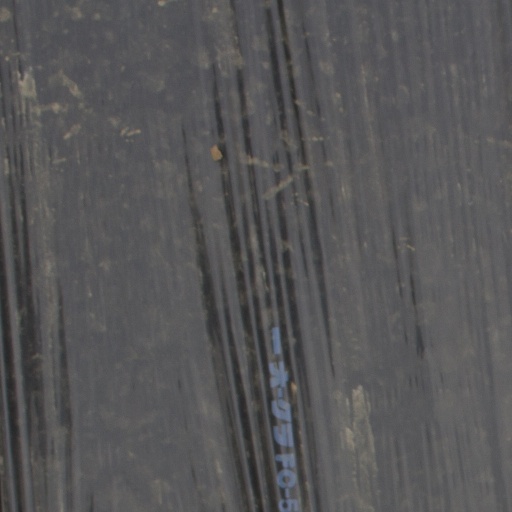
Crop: Jerusalem artichoke